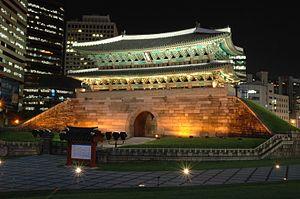
Cet article recense les pratiques inscrites au patrimoine culturel immatériel en Corée du Sud.